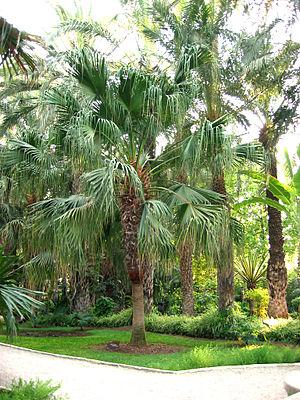
Livistona est un genre de plantes de la famille des Arécacées.
Livistona chinensis est une espèce de latanier, palmier originaire du sud du Japon et de Taïwan. Son aire de distribution naturelle comprend aussi le sud de la Chine.